Arturo Toscanini

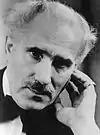
Toscanini,

Arturo Toscanini (March 25, 1867January 16, 1957) was an Italian conductor. He was one of the most acclaimed and influential musicians of the late 19th and early 20th century, renowned for his intensity, his perfectionism, his ear for orchestral detail and sonority, and his eidetic memory. He was at various times the music director of La Scala in Milan and the New York Philharmonic. Later in his career, he was appointed the first music director of the NBC Symphony Orchestra (1937–1954), and this led to his becoming a household name, especially in the United States, through his radio and television broadcasts and many recordings of the operatic and symphonic repertoire.